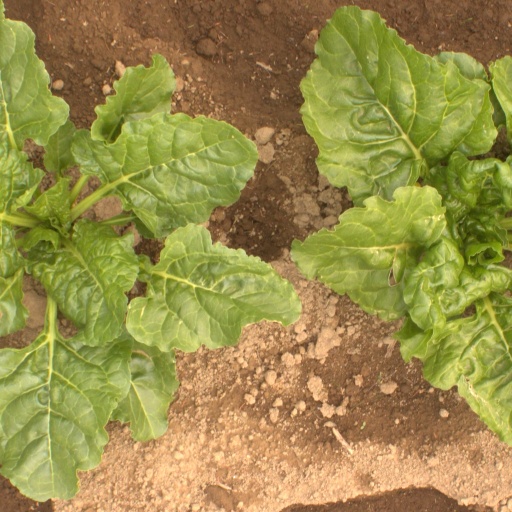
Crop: sugar beet